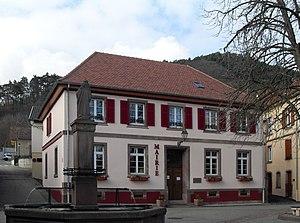
La mairie d'Husseren-les-Châteaux
Husseren-les-Châteaux est une commune française située dans le département du Haut-Rhin, en région Grand Est.